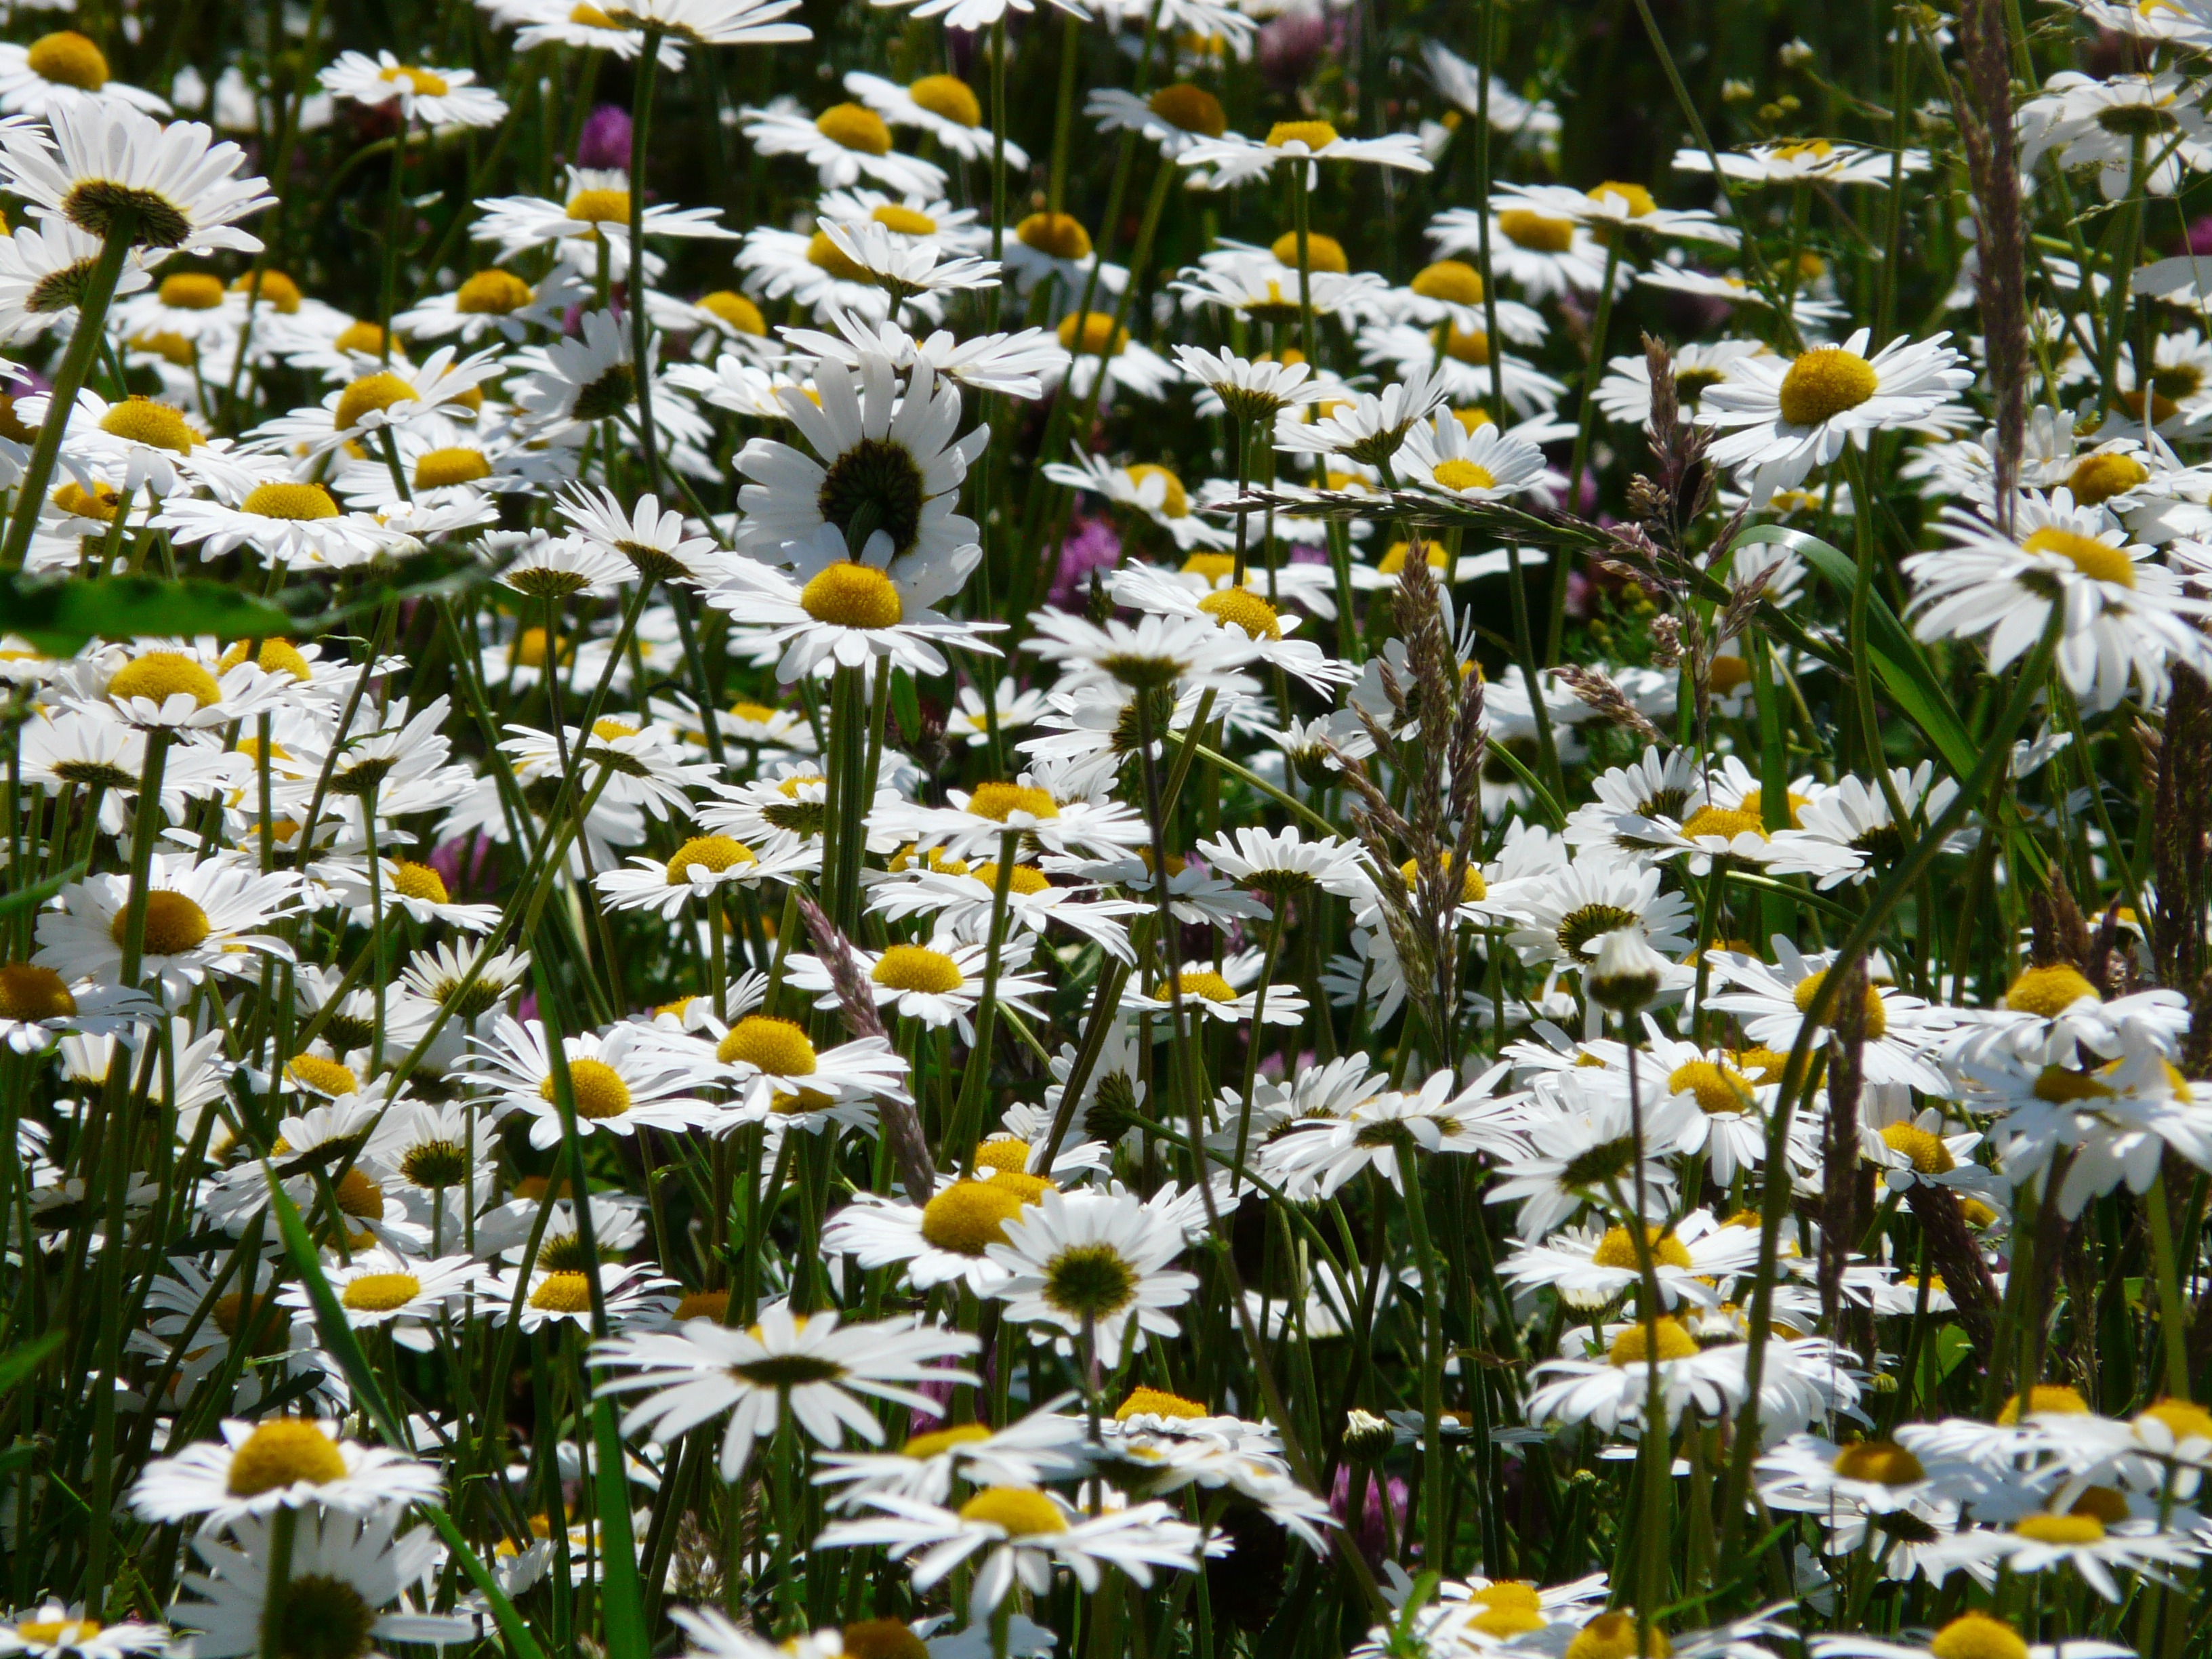
nature, blossom, plant, white, meadow, flower, bloom, summer, daisy, spring, botany, garden, flora, wild flower, wildflower, wild flowers, asteraceae, daisies, marguerite, composites, garden plant, bl tenmeer, flowering plant, container plant, meadow margerite, daisy family, schnittblume, meadows margerite, wild flower meadow, leucanthemum, paid feverfew, leucanthemum vulgare, oxeye daisy, land plant, chamaemelum nobile, marguerite daisy, tanacetum parthenium